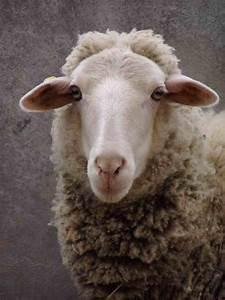
sheep